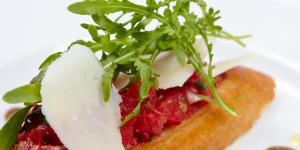
aperitivos para navidad carpaccio de ternera